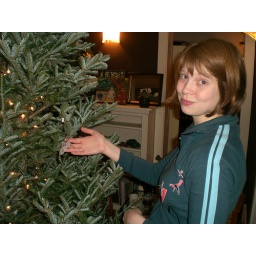
Anna decorating the Christmas tree at her parents' house in Swarthmore, PA.